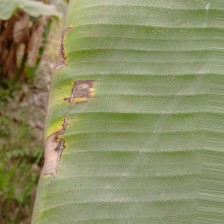
Label: cordana